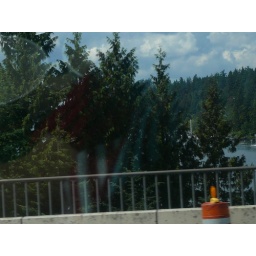
Some trees beside the road in Seattle